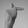
ASL letter: T